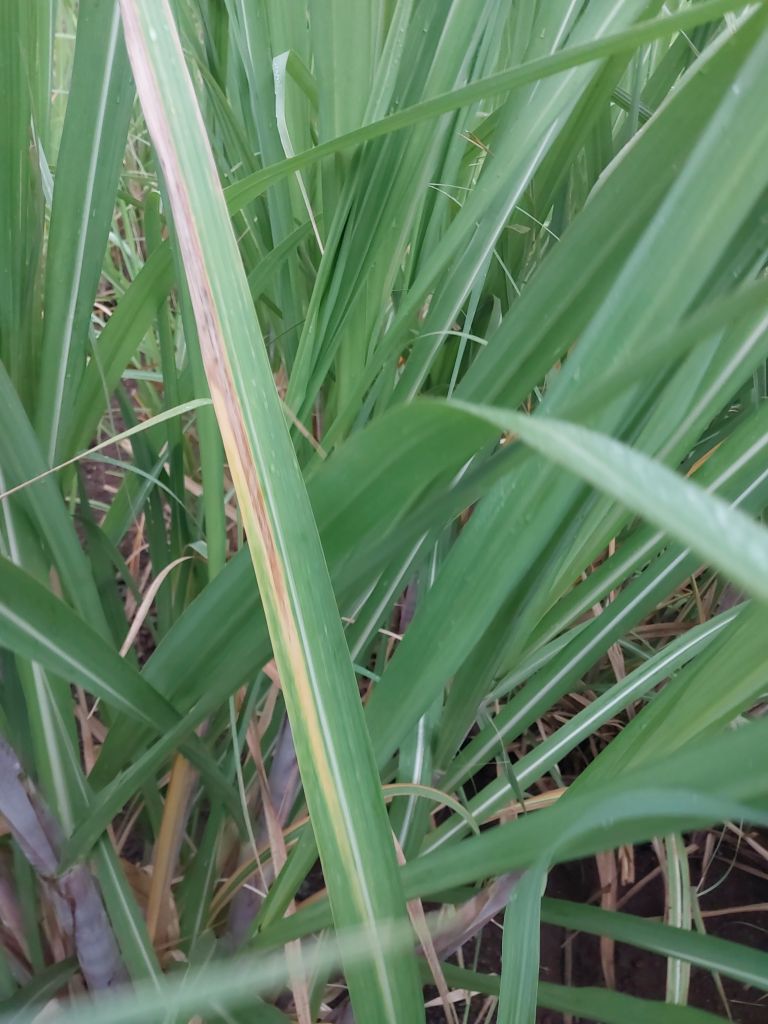
Label: Banded Chlorosis